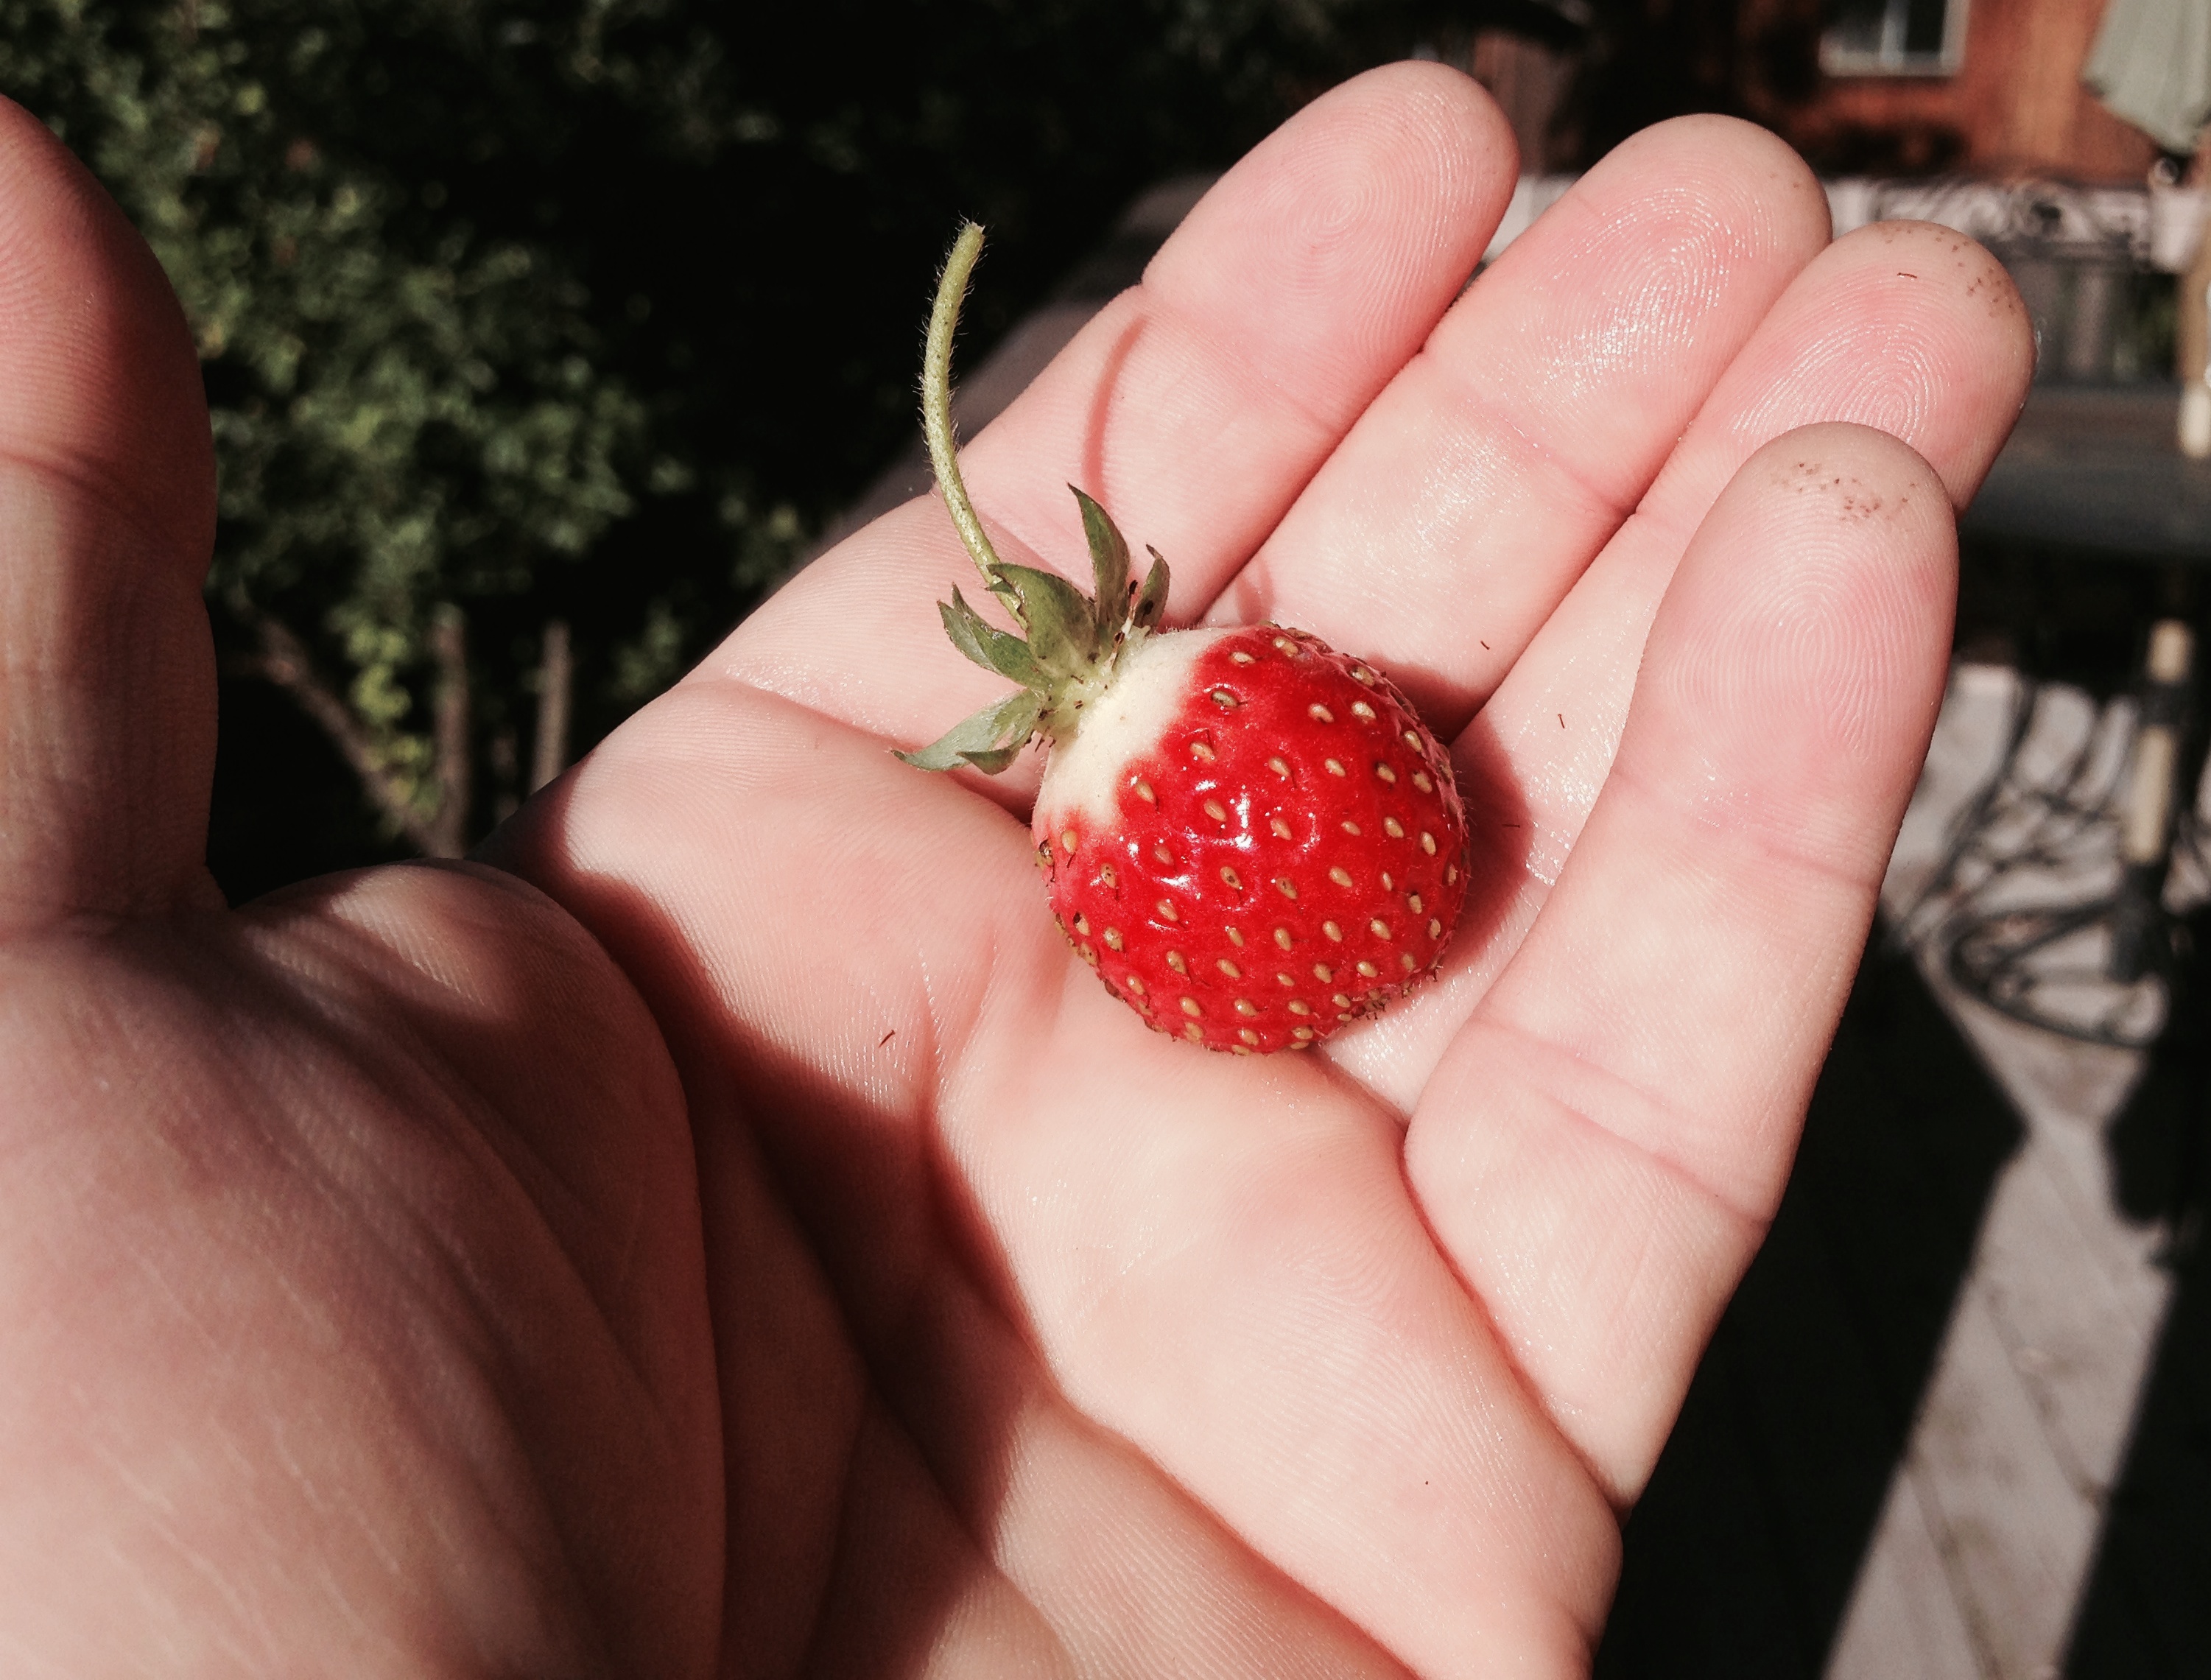
hand, plant, photography, fruit, flower, finger, food, red, produce, strawberry, close up, organ, strawberries, sweetness, flavor, flowering plant